Prison farm

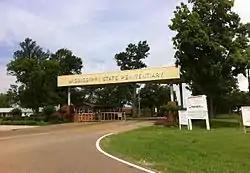
Mississippi State Penitentiary, an American prison farm in Sunflower County, Mississippi

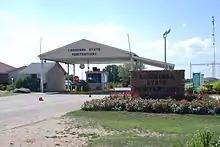
Louisiana State Penitentiary, an American prison farm in West Feliciana Parish, Louisiana

A prison farm (also known as a penal farm) is a large correctional facility where penal labor convicts work legally or illegally on a farm (in the wide sense of a productive unit), usually for manual labor, largely in the open air, such as in agriculture, logging, quarrying, and mining. In the United States, such forced labor is made legal by the thirteenth amendment to the Constitution; however, some other parts of the world have made penal labor illegal. The concepts of prison farm and labor camp overlap, with the idea that the prisoners are forced to work. The historical equivalent on a very large scale was called a penal colony.